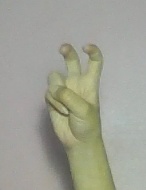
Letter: toot